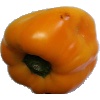
Label: yellow_pepper